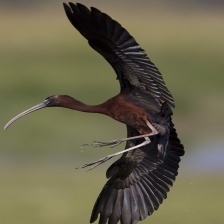
Species: GLOSSY IBIS
Scientific name: PLEGADIS FALCINELLUS